Operation Lam Son 719

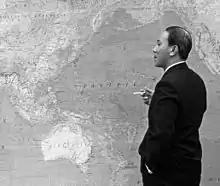
Nguyễn Văn Thiệu, President of the Republic of Vietnam

There has been some historical speculation as to Thiệu's original intentions for "Lam Son 719". Some believed that he may have originally ordered his commanders to halt the operation when casualties reached 3,000 and that he had always wanted to pull out at the moment of "victory", presumably the taking of Tchepone, in order to gain political capital for the upcoming fall general and presidential elections. Regardless, the decision was made to conduct the assault not with the armored/Airborne task force, but with elements of the 1st Infantry Division. That meant that elements of the 1st Division had to be redeployed to Laos and the occupation of the firebases south of Route 9 had to be taken over by Marine Corps forces, which lost even more valuable time. On 25 February U.S. XXIV Corps ordered the 3rd Brigade, 101st Airborne Division to replace the ARVN 2nd Regiment, 1st Infantry Division on the DMZ which was moved to Khe Sanh. In addition the 4th and 7th Armored Squadrons of the 1st and 2nd Infantry Divisions were moved into Laos. The Airborne set up two FSBs Alpha and Bravo between A Luoi and the border to secure Route 9. On 2 March the 7th Battalion, 147th Marine Brigade began landing troops at FSB Delta followed by the 2nd and 4th Battalions. The entire 258th Marine Brigade was landed at FSB Hotel. Marine operations between 2 and 5 March resulted in 361 PAVN killed and 51 weapons captured, the bodies of a further 153 PAVN killed by airstrikes were also found.